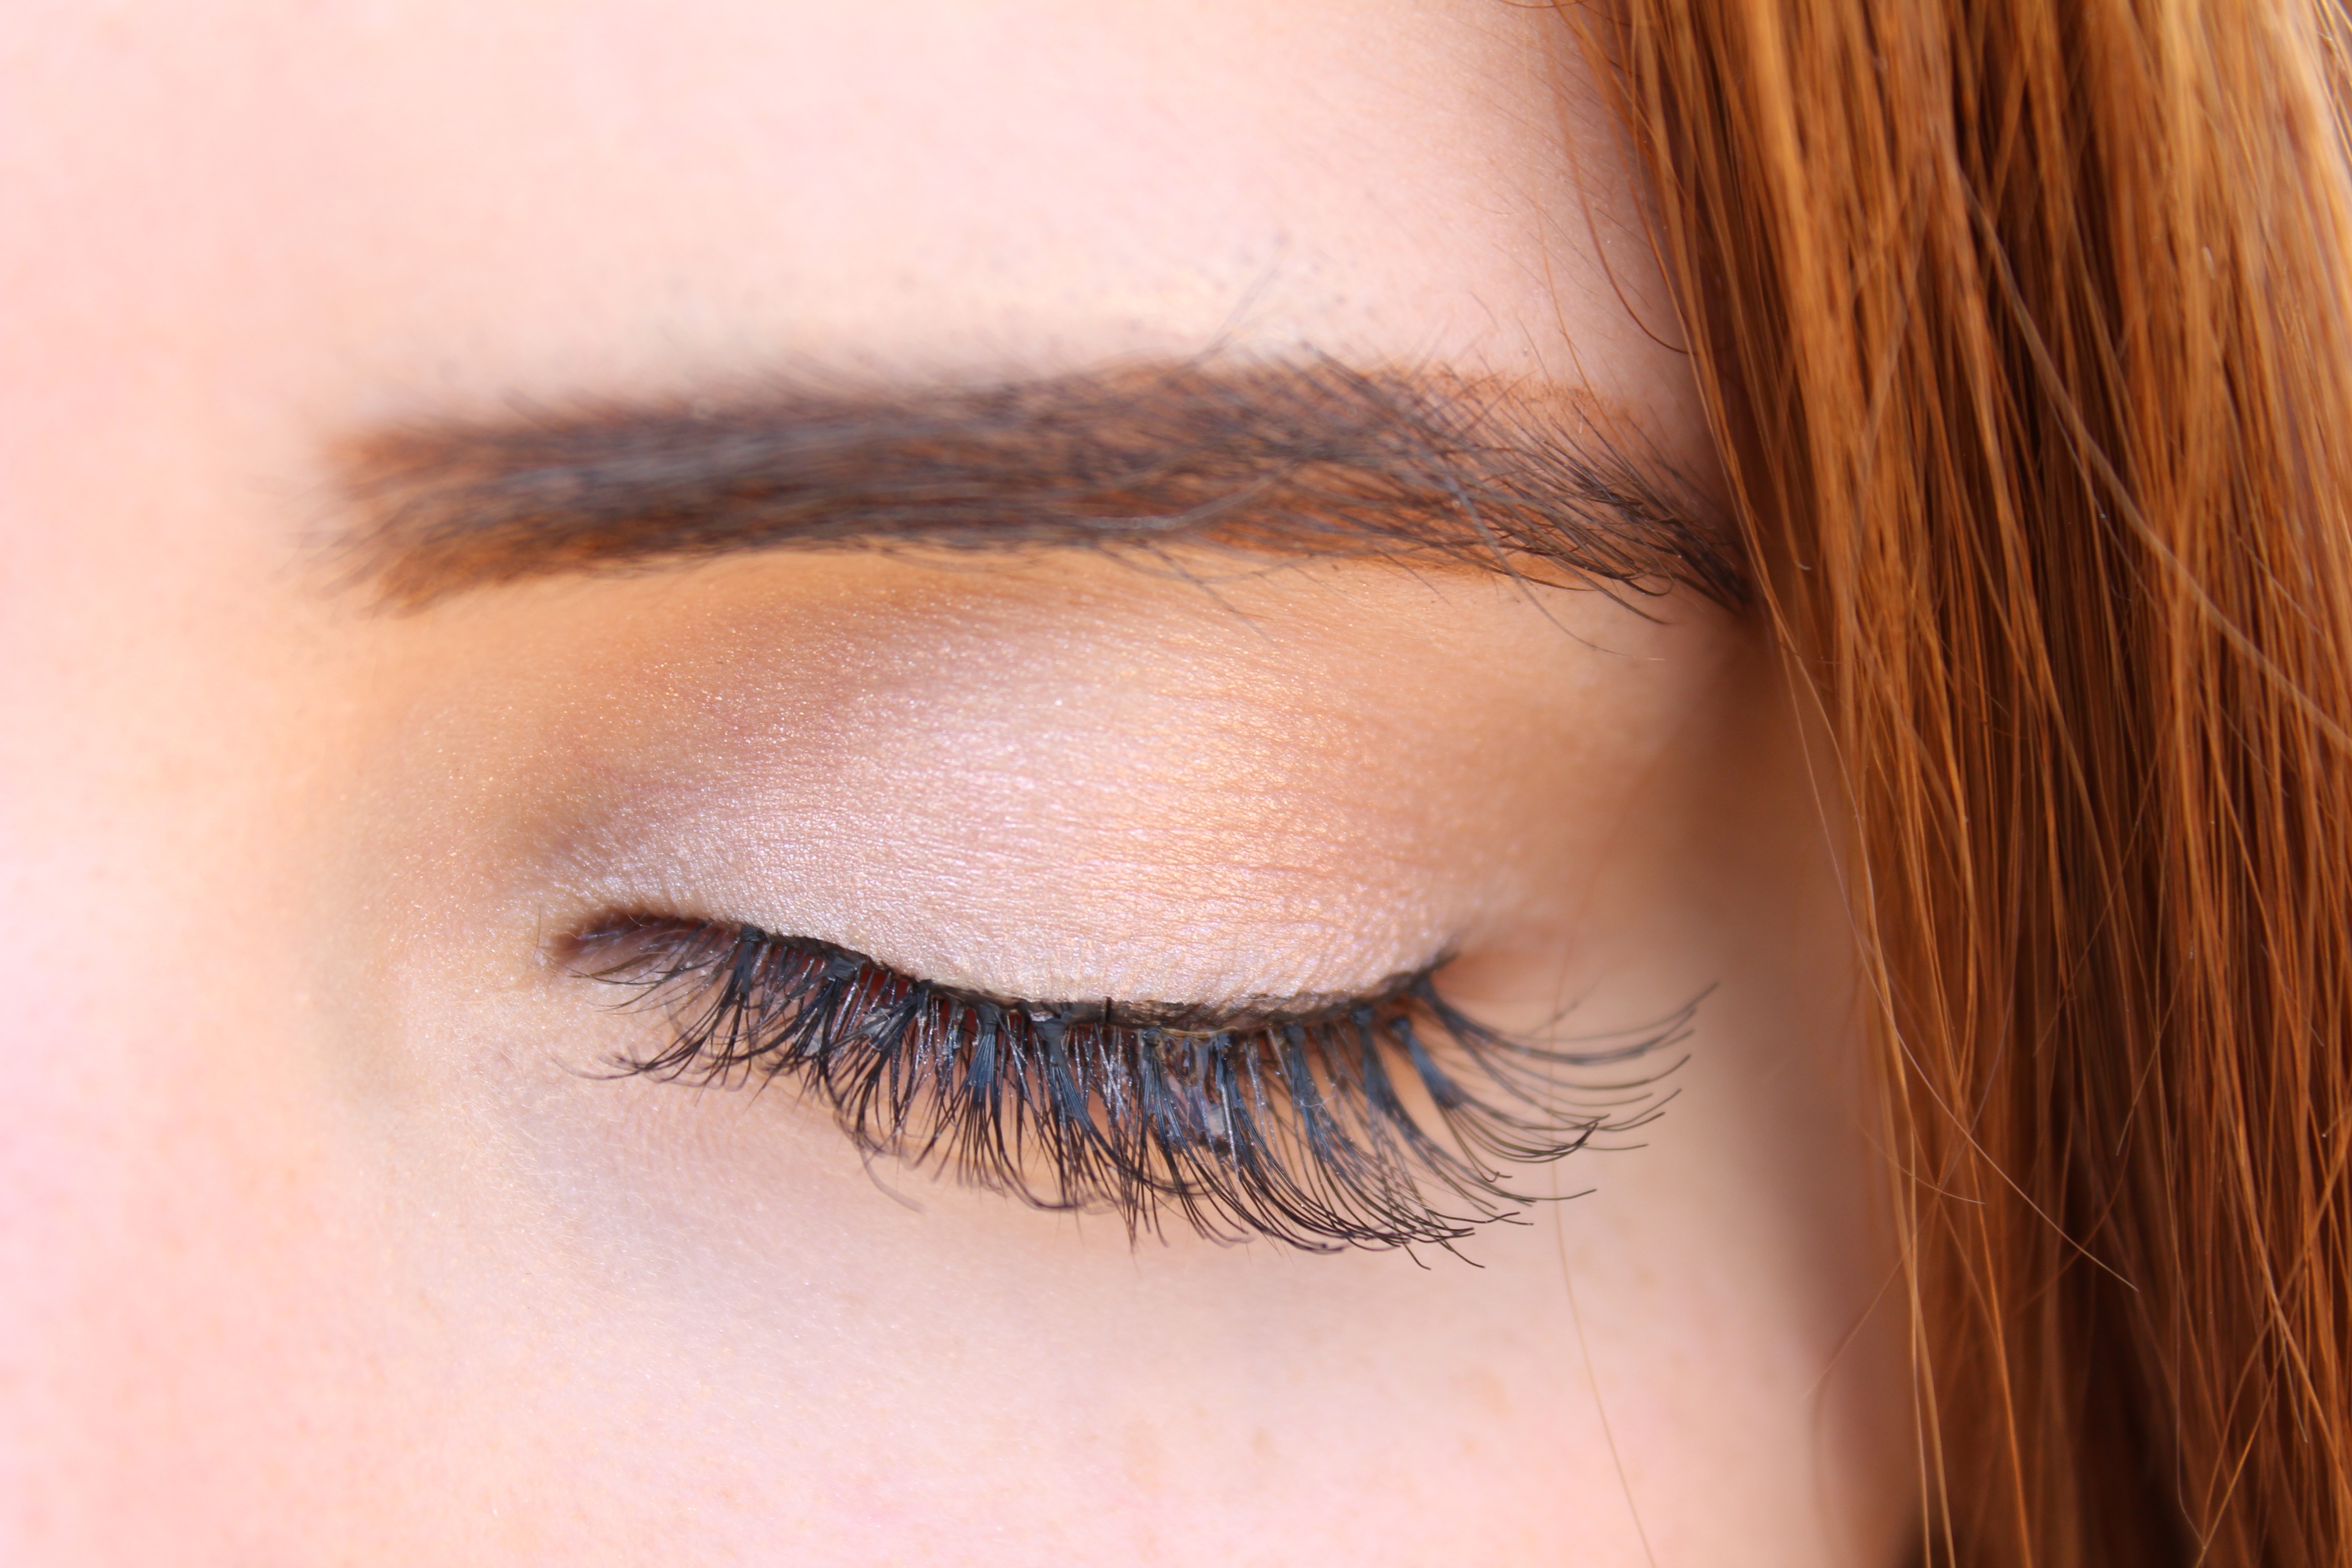
girl, woman, white, female, young, color, brown, blue, lady, lip, makeup, eyebrow, mouth, make up, eyelash, close up, human body, caucasian, face, nose, cheek, eye, head, skin, beauty, organ, mascara, cosmetics, lashes, brown hair, eyelash extensions